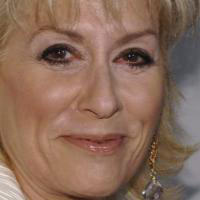
Age group: age 66-80